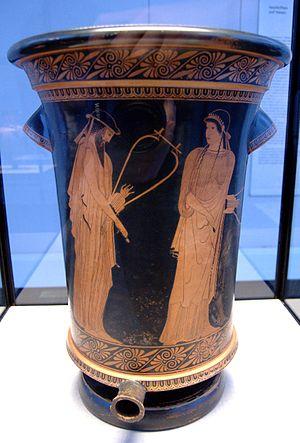
Alcée et Sappho. Face A d'un kalathos attique à figures rouges, v. 470 av. J.-C. Provenance